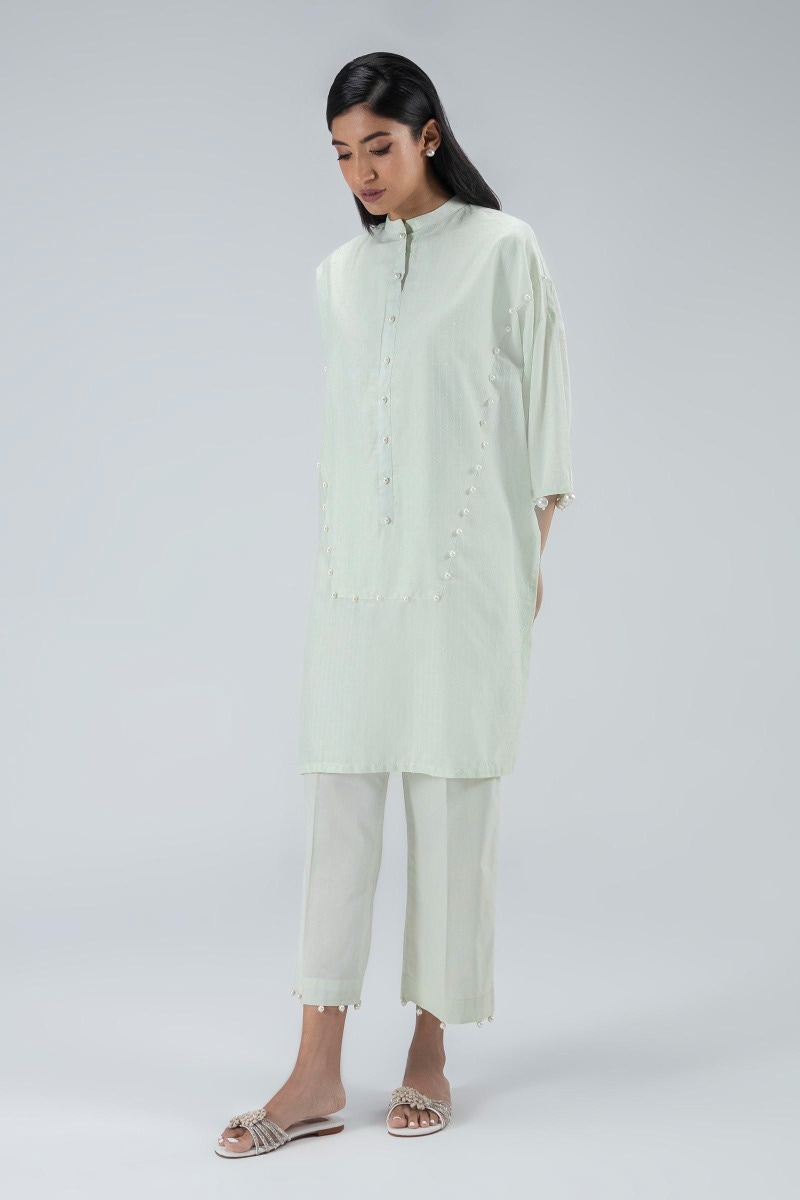
mint embroidered tunic top